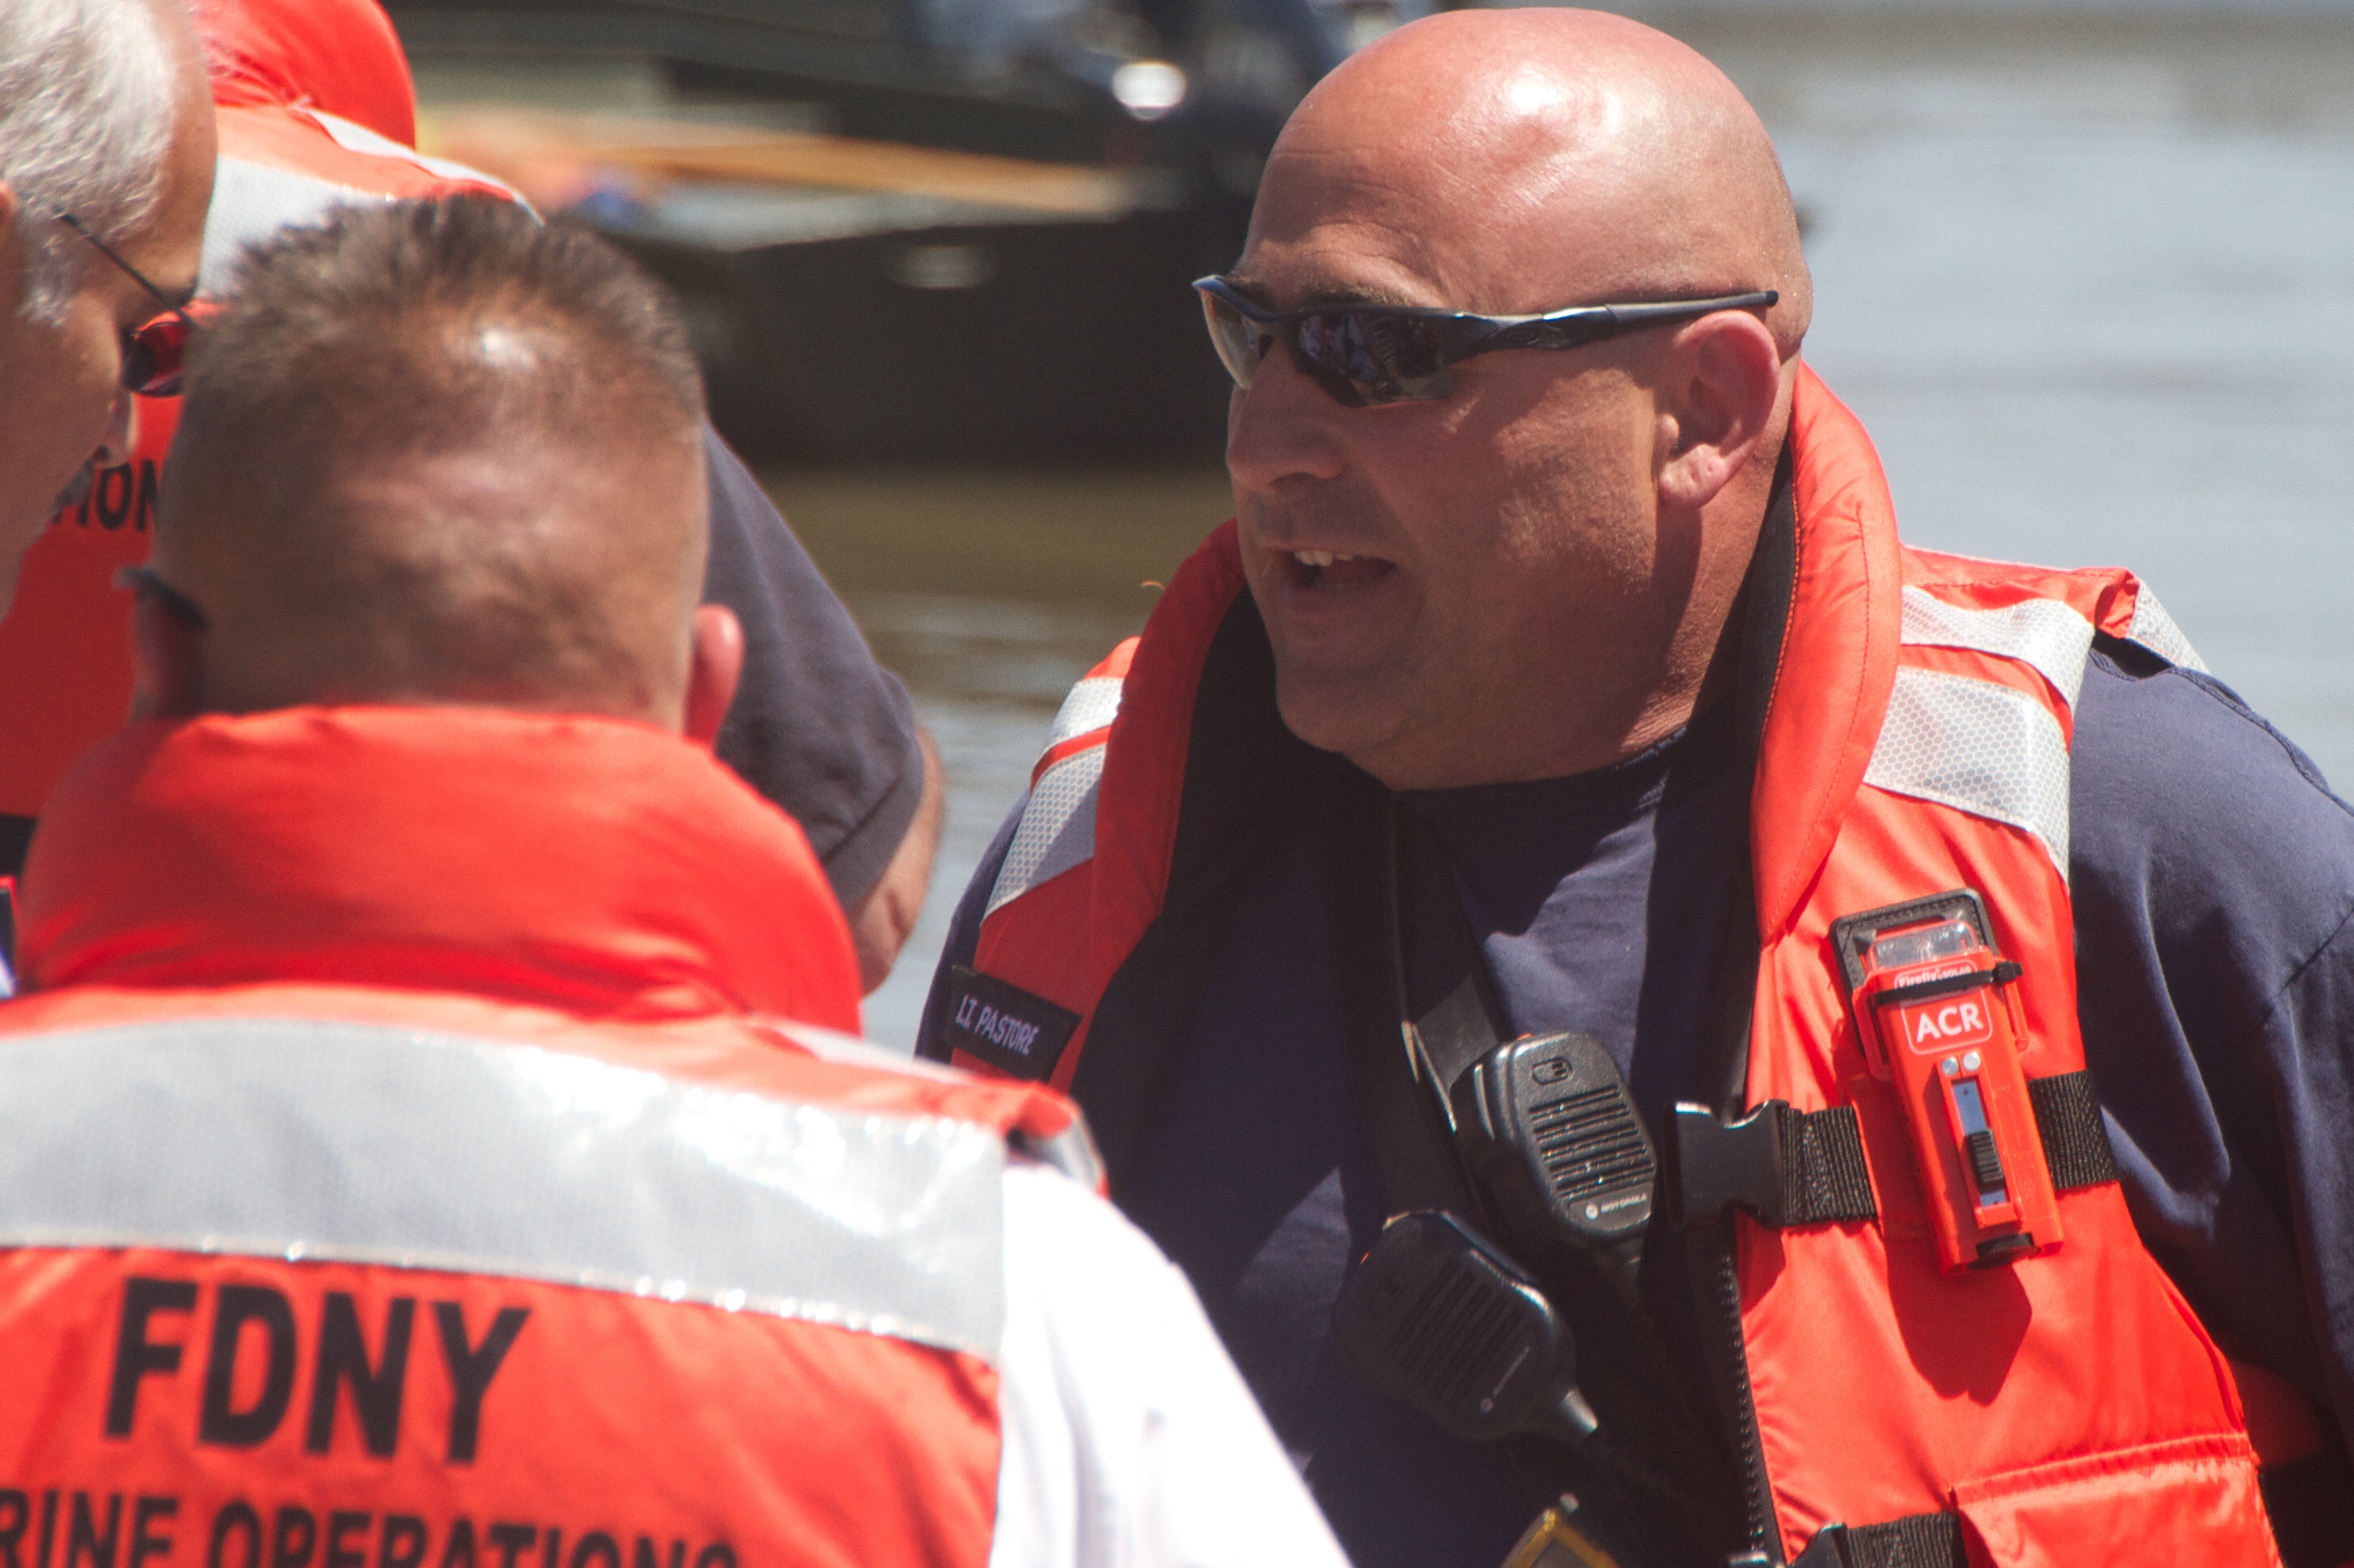
race, sports, racing, rownewyork, endurance sports